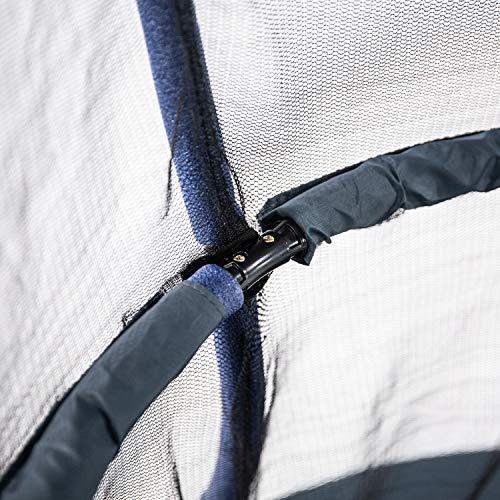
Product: Skywalker Trampolines Mini Trampoline with Enclosure Net
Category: Sports & Outdoors | Sports & Fitness | Leisure Sports & Game Room | Trampolines & Accessories | Trampolines
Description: Safety is our 1 priority: Patented enclosure eliminates gaps between the enclosure net and the jumping surface protecting children from pinch points and openings; All our products are tested for safety and durability to meet or exceed all ASTM standards.
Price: $61.81 - $9,999.99
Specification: Shipping Information: View shipping rates and policies|ASIN: B07J519KPG|    #1    in Recreational Trampolines